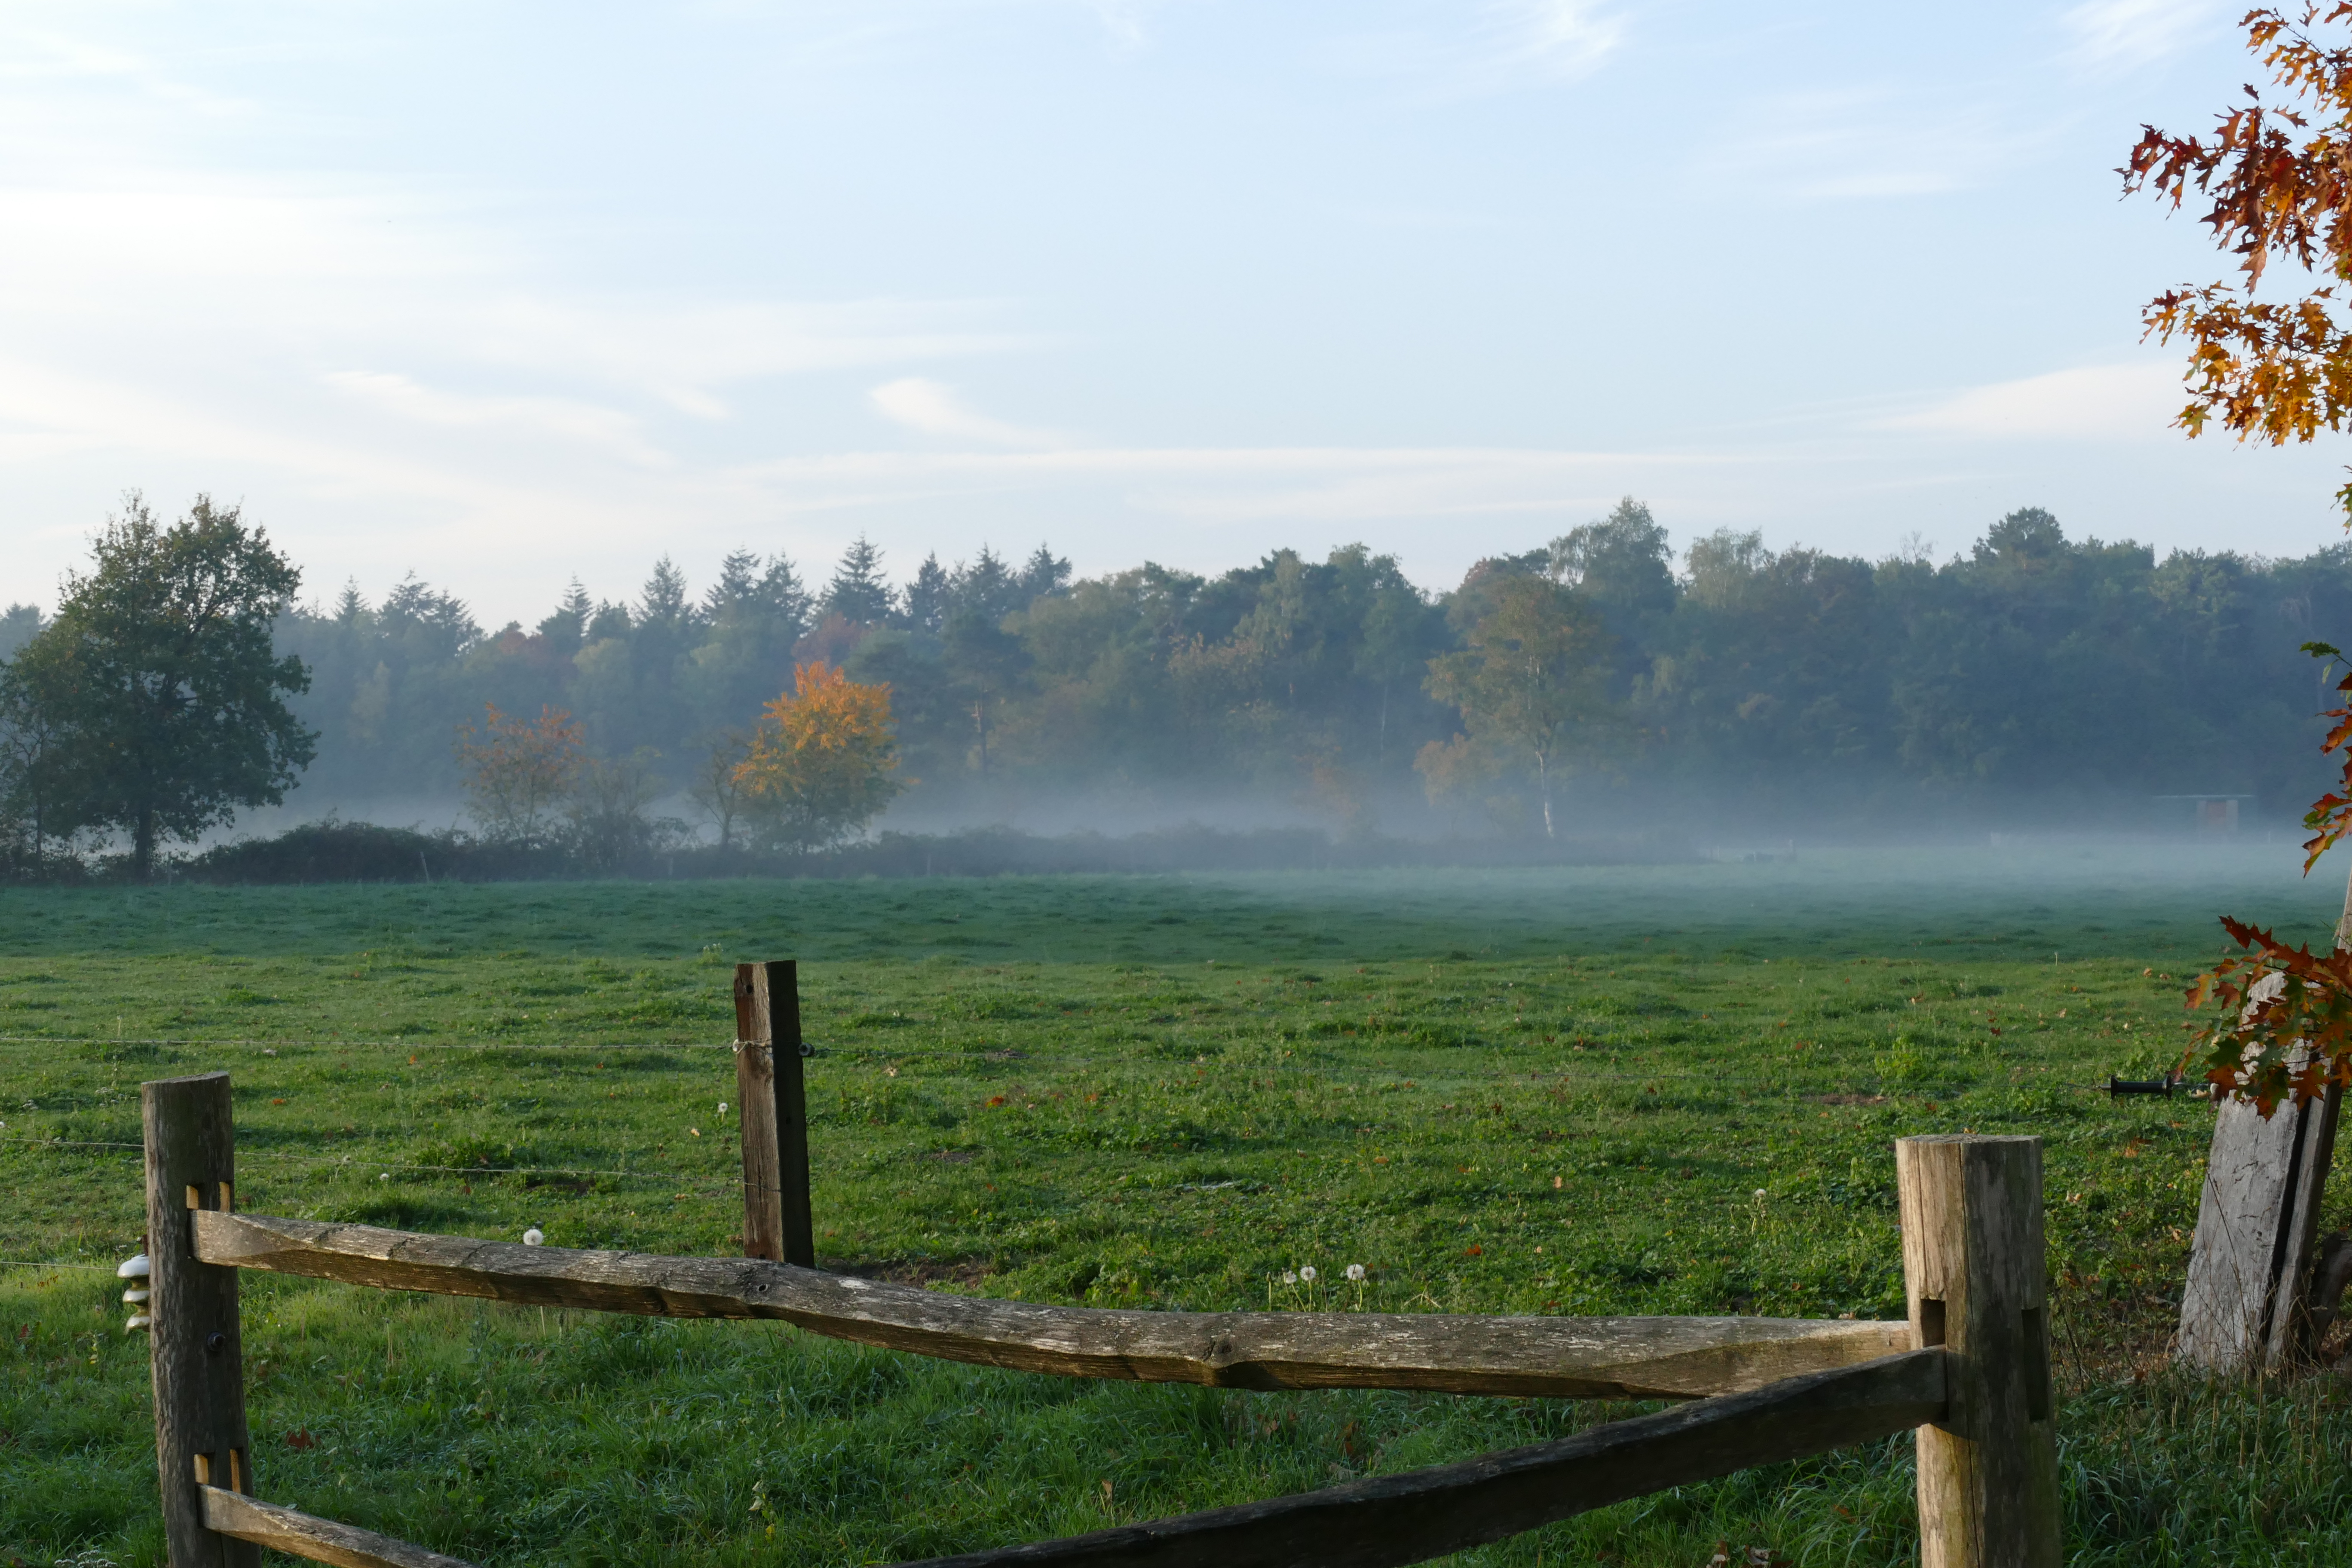
holland, meadow, fog, morning, mist, tree, grass, sky, pasture, rural area, cloud, grassland, field, atmosphere, hill station, sunlight, landscape, highland, plant, farm, water, national park, hill, meteorological phenomenon, plain